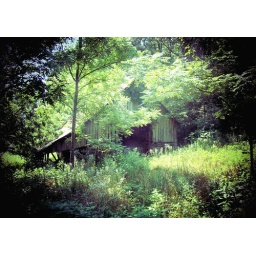
Deserted barn in eastern Tennessee mountains